List of Gaylactic Spectrum Award winners and nominees for best other work

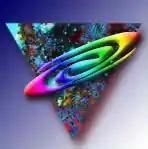
Logo of the Gaylactic Spectrum Award Foundation

Awards are given in categories for novels, short fiction and best other work, although in some years the award for short fiction has not been presented due to lack of sufficient nominees or no nominee of high enough quality. Other categories have also been added and removed in intervening years, and works produced before the inception of the awards are eligible to be inducted into the "Hall of Fame". Each award consists of an etched image on lucite on a stand, using a spiral galaxy in a triangle logo, based on the logo of the Gaylactic Network. The award winner's name, work title, award year and award category are etched on a small plaque on the base or on the plexiglass itself. No cash award is associated with the other work award, and the cost of the awards is paid for through individual donations and fundraising events.